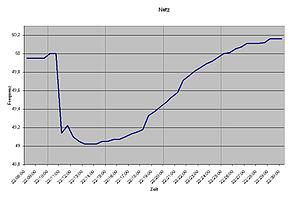
La panne de courant européenne du 4 novembre 2006 est une panne de courant de grande importance qui a touché le réseau interconnecté européen de transport d'électricité, privant de courant environ 15 millions de clients, le 4 novembre 2006, vers 22 h 10. Le réseau fut resynchronisé environ 38 minutes plus tard, à 22 h 47, en fonctionnement normal en environ une heure, enfin l'ensemble des pays est revenu à une situation normale en deux heures.